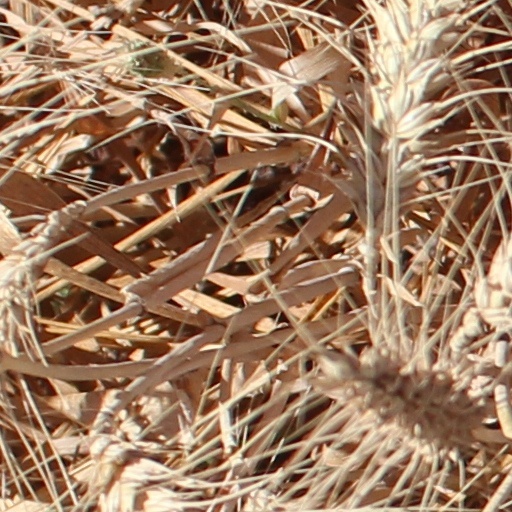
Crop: wheat